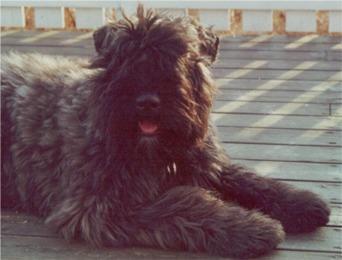
Bouvier_des_Flandres